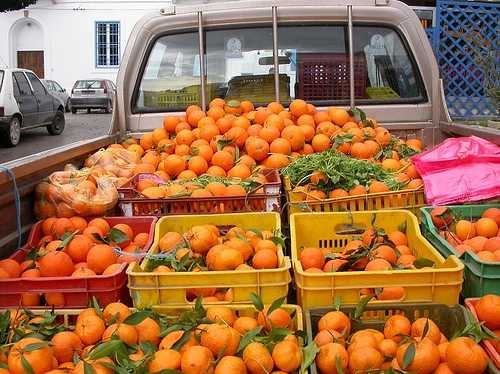
Label: Orange